Free jumping

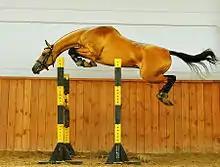
A horse free jumping.

Free jumping or loose jumping is the practice of jumping a horse without a rider. It is often conducted in a chute and is used most often to evaluate the jumping ability of horses too young to jump under saddle. The correlations between free jumping and eventual success in show jumping competition have been the subject of several studies. Free jumping is used as a diagnostic tool by most warmblood breeding societies to evaluate jumping prowess in breeding stock. This practice is used to build a horse's confidence over jumps without a rider's interference, to evaluate a horse's jumping ability, or to showcase a horse that is for sale. This training method is used in a variety of ways, both professionally and recreationally. Free jumping is also done competitively, primarily with younger horses that are not old enough for a rider or just beginning their jumping career.